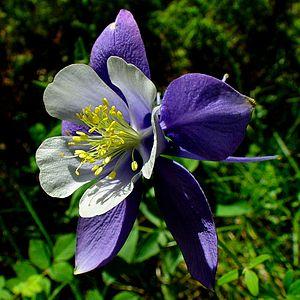
L’Ancolie bleue à fleurs précoces est une plante vivace originaire des Montagnes Rocheuses en Amérique du Nord où on la trouve du Montana au Nouveau-Mexique du nord au sud et de l’Idaho à l’Arizona d'est en ouest.